Vamaneeswarar Temple

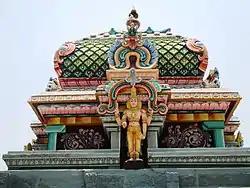
The image of Shiva in the vimana

As per Hindu legend, Bali was the grandson of Prahlada. King Mahabali, though an asura king, was generous, and engaged in severe austerities and penance and won the praise of the world. With the praise from his courtiers and others, he regarded himself as the all powerful in the world. Vamana, in the guise of a short Brahmin carrying a wooden umbrella, went to the king to request three paces of land. Mahabali consented, against the warning of his guru, Sukracharya. Vamana then revealed his identity and enlarged to gigantic proportions to stride over the three worlds. He stepped from heaven to earth with the first step, from earth to the netherworld with the second. King Mahabali, unable to fulfill his promise, offered his head for the third. Vamana then placed His Foot and gave the king immortality for his humility. Though he attained divine grace, he incurred blame of the society for the means of reaching divinity. He is believed to have worshipped in the temple for relief. Since Bali worshipped "Maani" (young Brahmachari Vishnu) and was immersed in a "kuzhi" (hole), the place came to be known as "Thirumaanikuzhi".